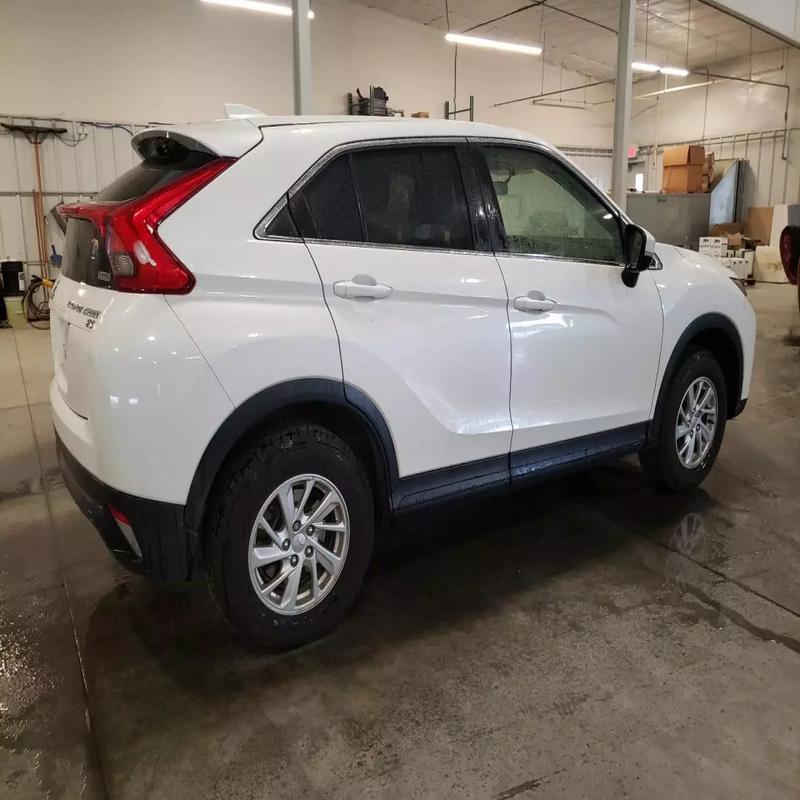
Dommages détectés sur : capot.
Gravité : mineur